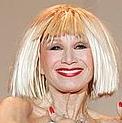
Age: 64